Solar power in Idaho

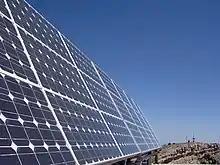
Solar panels

Solar power in Idaho comprised 550 MW in 2019. A 2016 report by the National Renewable Energy Laboratory estimated that rooftops alone have the potential to host 4,700 MW of solar panels, and thus provide 26.4% of all electricity used in Idaho. A large increase in the state's solar generating capacity began starting year 2015 when 461 MW of solar power was contracted to be built in Idaho.